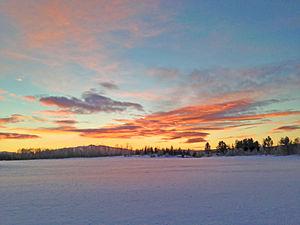
Aursunden est un lac situé dans la commune de Røros en Norvège.